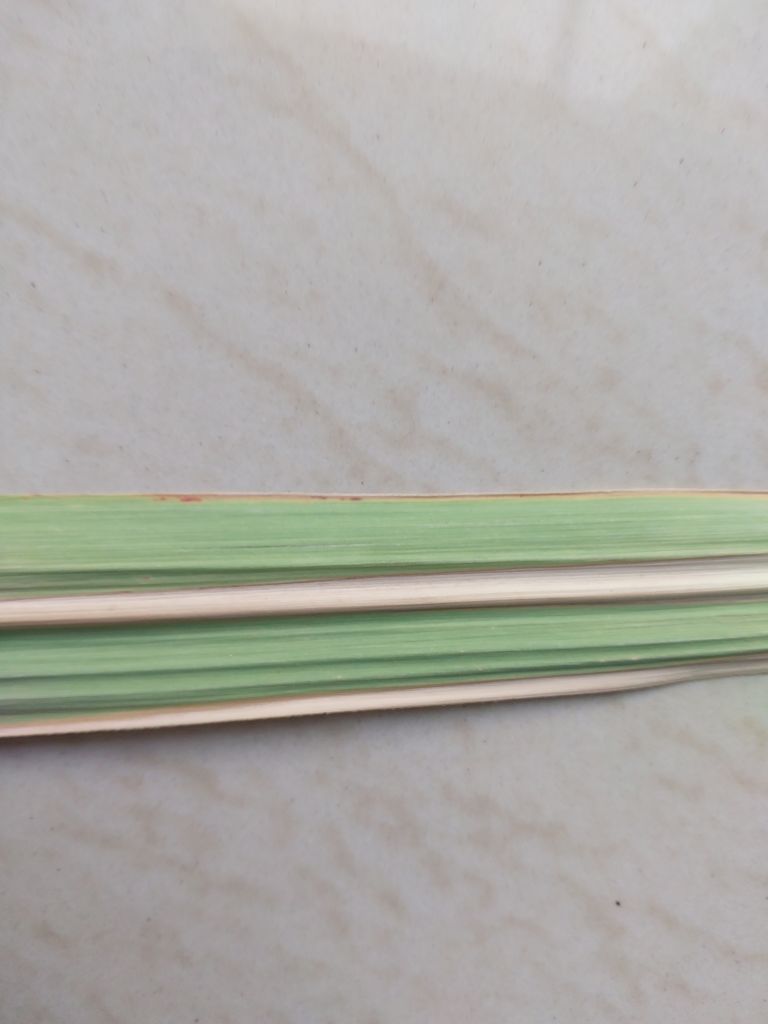
Label: BrownRust